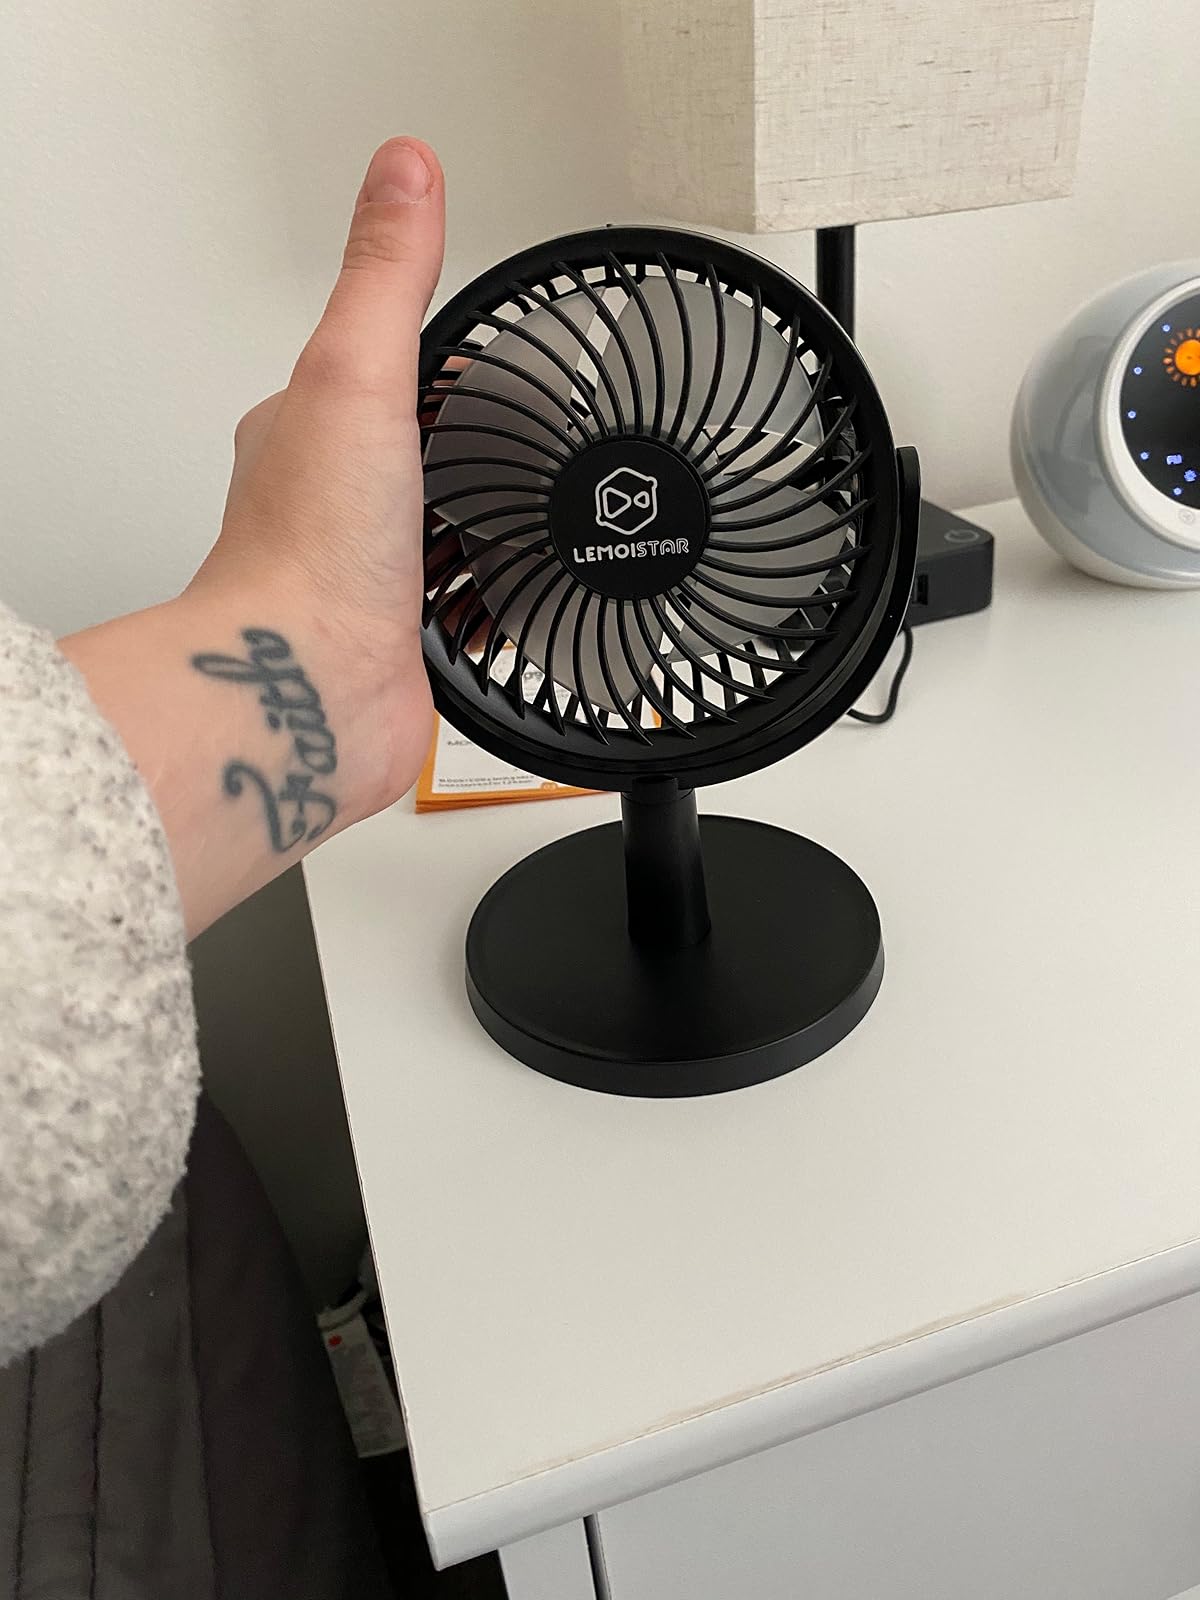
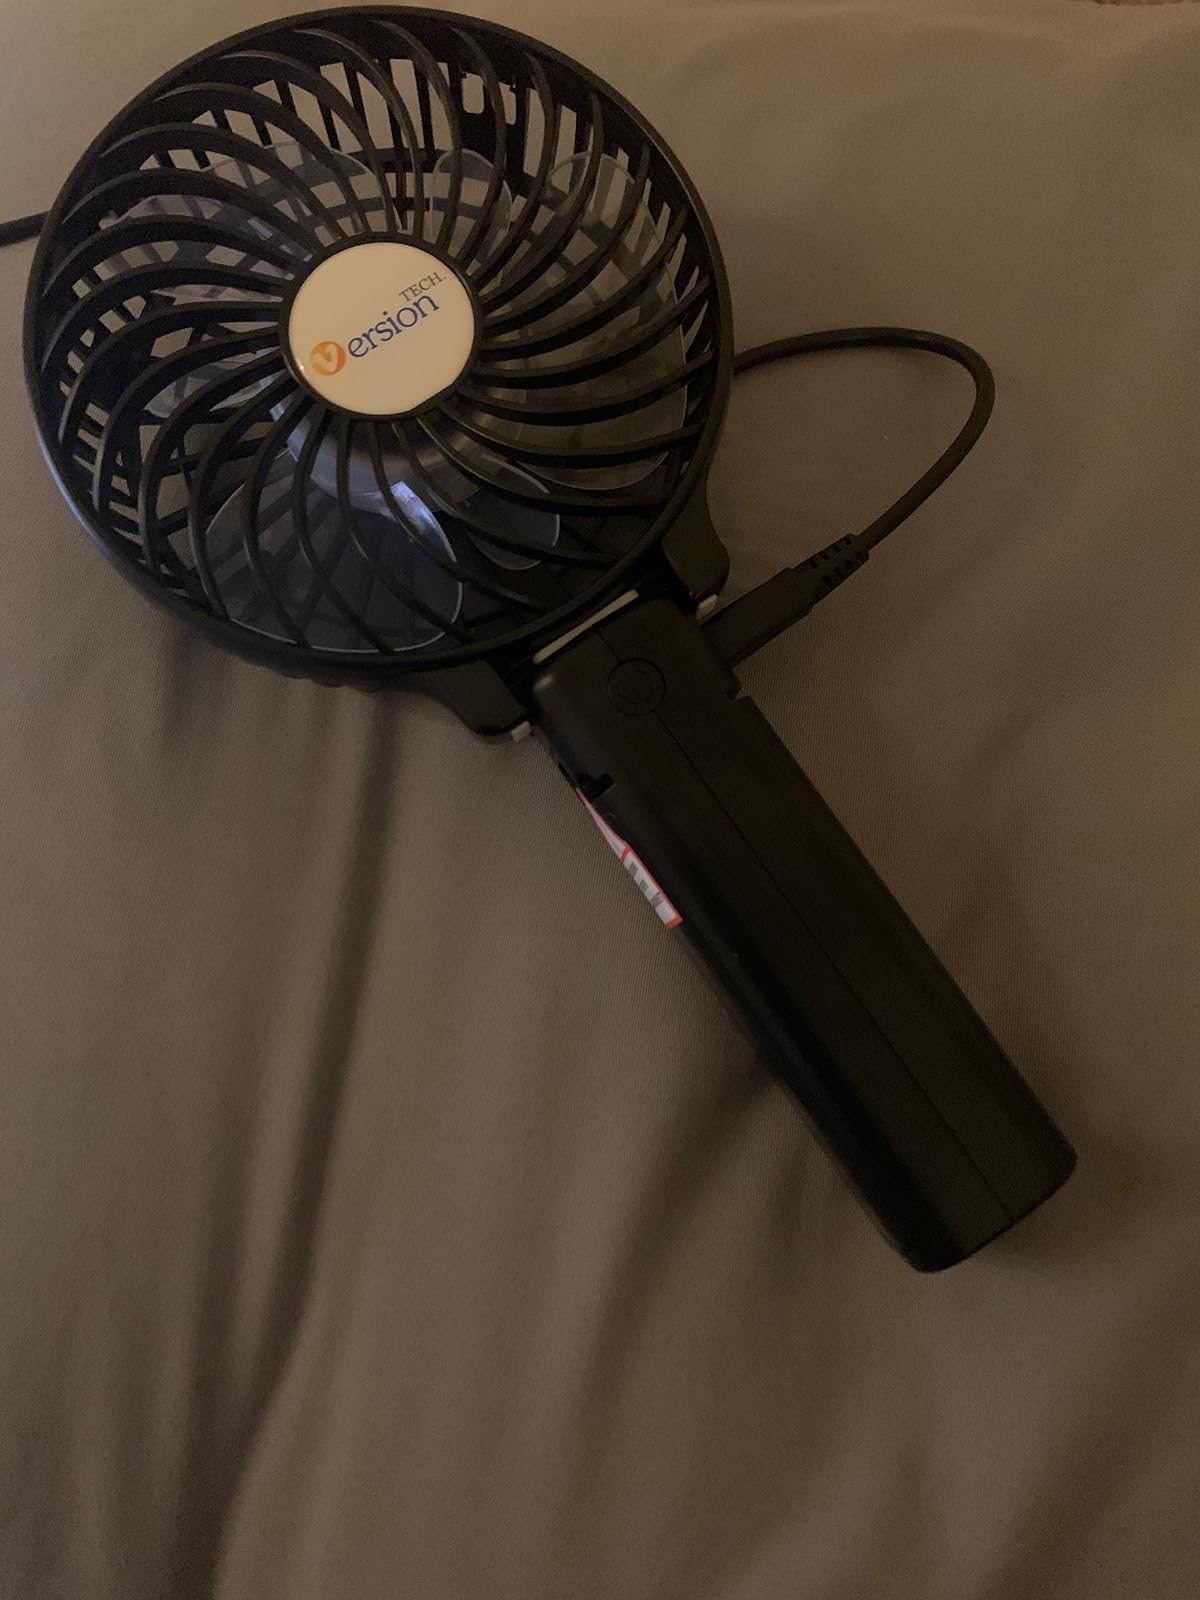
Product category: fan
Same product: no